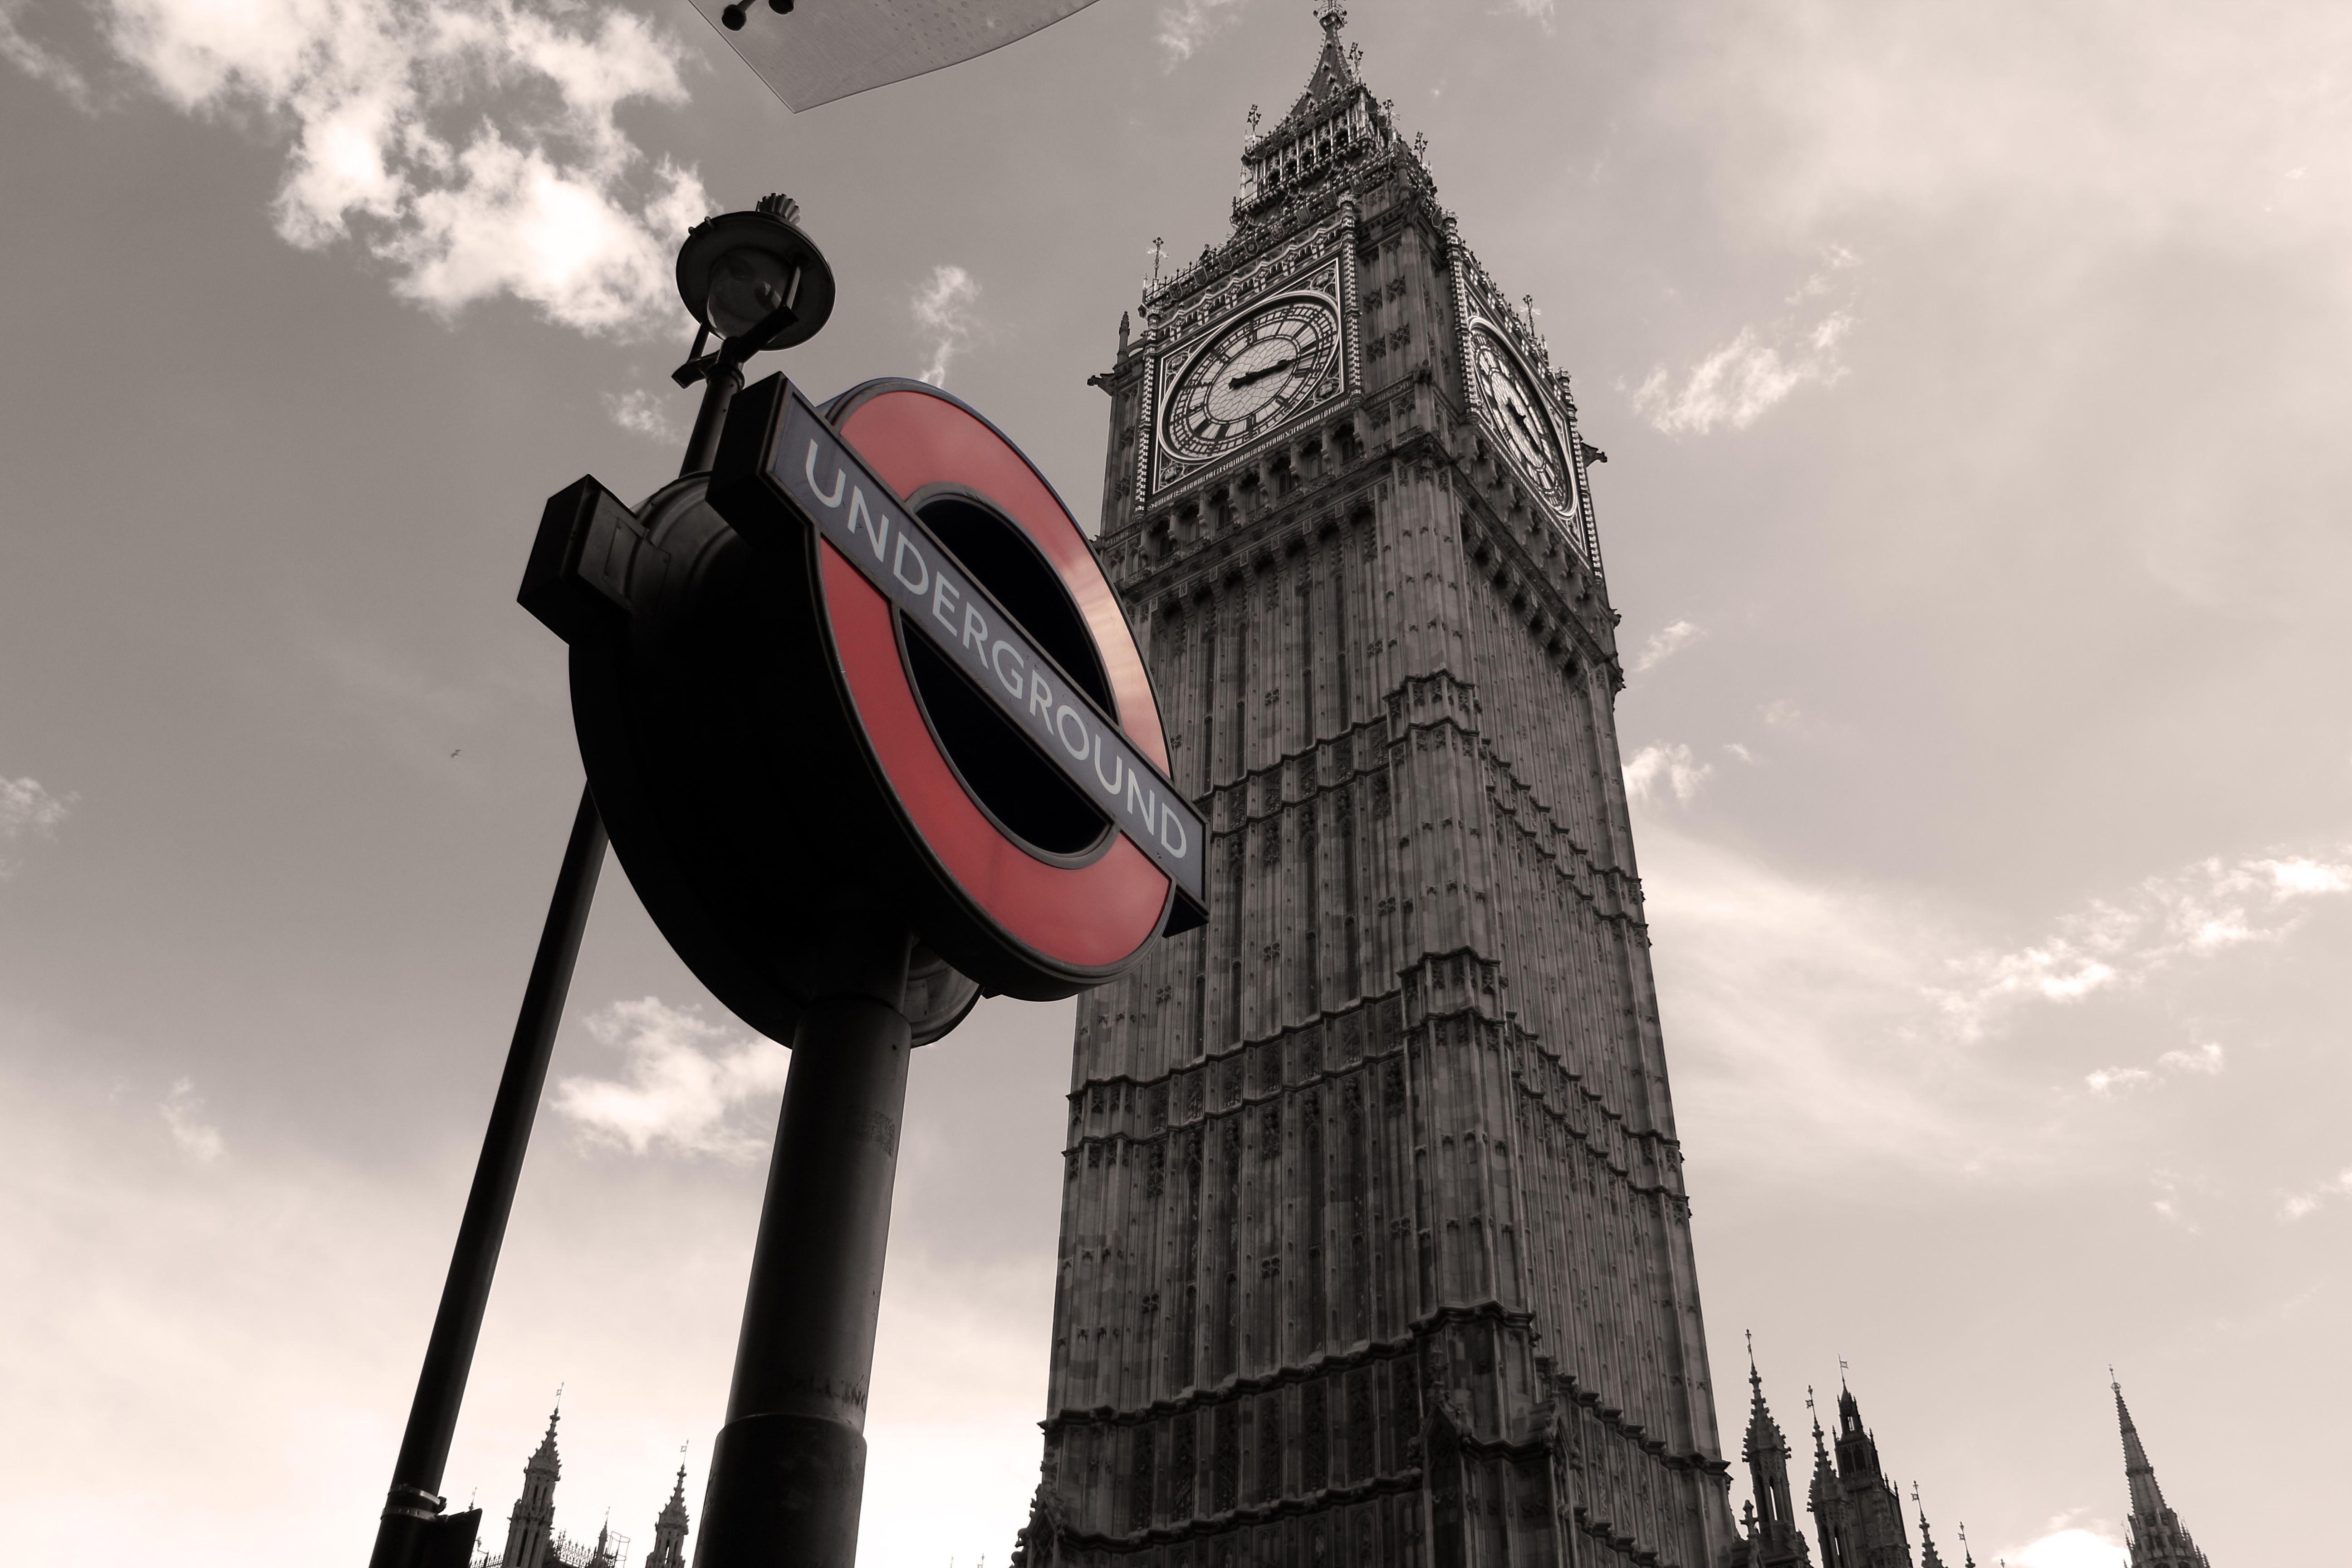
silhouette, sky, street, building, skyscraper, statue, red, tower, black, monochrome, big ben, london, clouds, photograph, english, subway tunnel